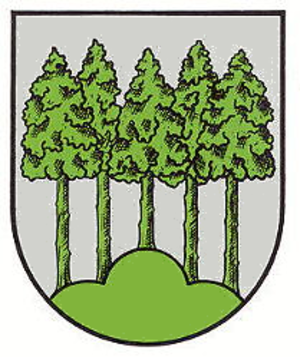
Waldgrehweiler est une municipalité allemande située dans le land de Rhénanie-Palatinat et l'arrondissement du Mont-Tonnerre.